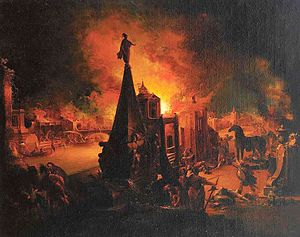
Den trojanske hest
Det brændende Troja af Johann Georg Trautmann (1713-1769).
Den trojanske hest – krigslist, udtænkt og udført af Odysseus under den trojanske krig.